Mehmet Akif Ersoy

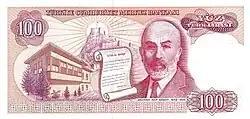
Reverse of the 100 lira banknote (1983–1989)

Mehmet Akif Ersoy had abundant knowledge concerning traditional eastern literature. In addition, he also studied the works of authors such as Victor Hugo, Alphonse de Lamartine, Émile Zola, and Alphonse Daudet.